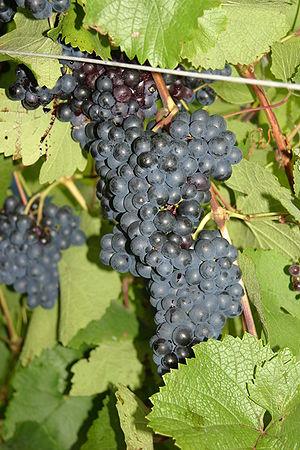
Le rondo est un cépage de cuve de raisins noirs, d'origine allemande.